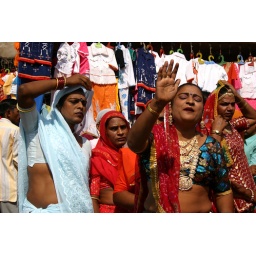
Lady boys tout for business in the market by the clock tower in Jodphur in Rajasthan India